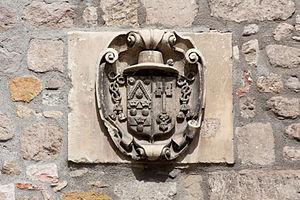
En architecture, un écusson ou écu est un cartouche ou une tablette en forme de bouclier, un champ destiné à recevoir des armoiries, des inscriptions ou parfois de simples motifs ornementaux.
L'église Saint-Pierre est une église catholique située à Saint-Pierre-le-Moûtier, en France.